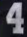
Number: 4